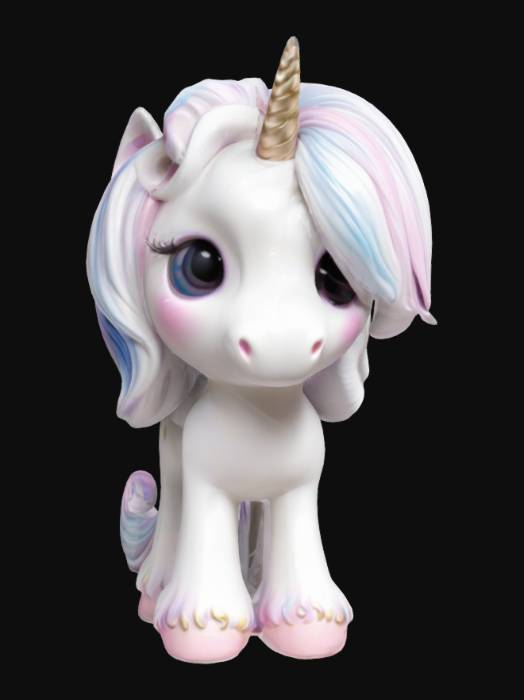
미적 점수 (1~10점): 6